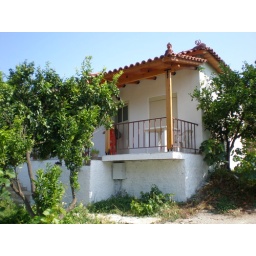
Our room at Portokallja (it was not by chance that the small house was surrounded by orange trees...)